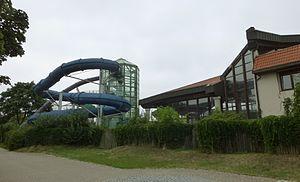
Centre de loisirs Königstherme à Königsbrunn, Souabe, Bavière. Déclaré en faillite le 30 juillet 2015.